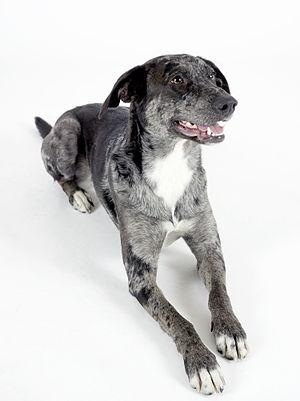
Le chien Léopard Catahoula est un chien de race américaine, originaire de Louisiane et particulièrement de la paroisse de Catahoula.